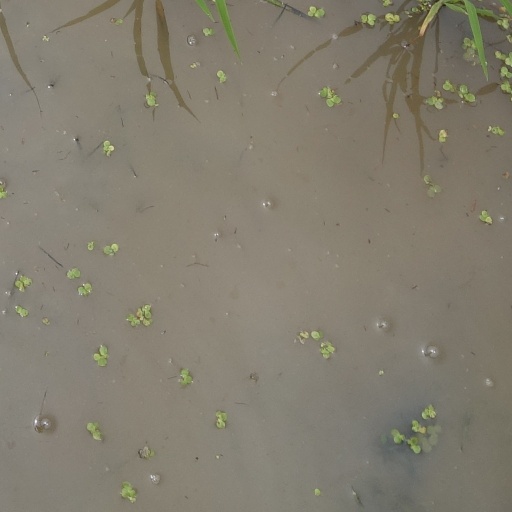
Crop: rice